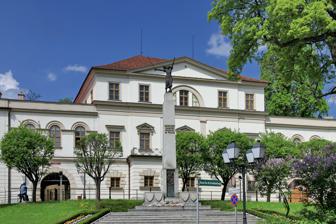
Building: Habsburg Palace, Cieszyn
Country: Poland
Year built: 1840
Habsburg Palace in Cieszyn Habsburg Hunting Palace is a Classicist palace built in 1838–1840 in Cieszyn , Poland . It has been designed by Viennese architect Joseph Kornhäusel , constructed on the earthwork of the lower castle. History Habsburg Palace on the 1906 postcard In 1838 Archduke Karl brought Joseph Kornhäusel , a representative of Viennese classicism , to Cieszyn. The upper and lower castles were destroyed during the Thirty Years' War . Karl Ludwig ordered Kornhäusel to rebuild the remains of the castle to make it his residence. To achieve the aim the ruins were demolished and the remains of the lower castle were used to build the so-called Hunting Palace between 1838 and 1840. Next to the palace a single-story classicist conservatory was built, which was demolished in 1966. The palace did not perform its original function. It was rarely visited by the Habsburgs (who most often stayed in Vienna) and on everyday basis was the seat of the Chamber of Cieszyn . However, concerts and performances that took place in the conservatory that was located next to the palace became historical; a concert of Franz Liszt in June 1846 and Wagner performances of artists of the Viennese opera organised by the arch-duke Eugene Ferdinand at the end of the 1880s of the nineteenth century. Occasional visits of the Habsburgs were always special events – one of the visitors was the emperor Francis Joseph the First who stayed in the Hunting Palace in 1880, 1890 and 1906. On the first floor of the palace there was a special suite consisting of a study, living room, reception room and a bedroom with a toilet, waiting for him. During the visits of Franz Joseph, the so-called Tent from Custoza was put up for him and his guests  – a gift from the arch-duke Albrecht (the arch-duke took part in the victorious battle of Custoza ). When between 1914 and 1916 Cieszyn was the headquarters of the Austro-Hungarian Army (AOK – Armeeoberkommando), the archduke Frederick hosted his allies in the palace, among others the German emperor Wilhelm II , Bulgarian king Ferdinand and Marshal Hindenburg . The last visit of the archduke Ferdinand to the palace took place on 3 December 1916. In 1918 the Hunting Palace became the seat of the National Council of the Duchy of Cieszyn , the first Polish authority in the area of Cieszyn Silesia . Since 1974 a part of the Hunting Palace has been the seat of the Ignacy Paderewski State School of Music . Since 2005, i.e. the time of renovation, the remaining part of the palace and a newly build conservatory (constructed at the site of the former) has served as the seat of Zamek Cieszyn (formerly: Śląski Zamek Sztuki i Przedsiębiorczości ) – a cultural institution that is a design centre. Architecture The Habsburg Palace was constructed as a hunting lodge. The palace, constructed on the plan of an inverted letter T, is located on the site of the lower castle on the eastern slope of a hill and its façade faces the city. The Habsburg residence is a two-story brick building. Its central part has three storeys. The central part of the palace is of a palladian structure of a serliana ; an arch flanked at the sides by flat cornices and crowned by a triangle pediment . It is located between by two storeyed wings with symmetrically distributed vestibules . Builders used the remains of two fortified towers located in the south and north wings (so called bastei). In the 19th century side wings were added; the south one located perpendicularly and the north one parallel to the main part of the building. The interior arrangement of the main part of the palace is based on a three bay plan, whereas the wings are based on a one bay plan with a corridor and a two bay plan. The interiors have a barrel vault with lunettes and a sail vault. There are also ceilings with coves. The façade of the residence has thirteen axes, the three central ones of which have been emphasised by a protrusion and crowned by a triangular bridgehead. The one storey part has a projection with three axes and a balcony with a cast-iron balustrade. A storey of the building is made distinct by a central arch emphasised by pilasters that support entablature. The windows on the ground floor are square with dimpled frames, whereas the ones on the first floor are closed with triangular pediments on consoles and cornices on the side parts. The side walls of the palace are multi-axis. A loggia located in the south fortified tower has four opened doric columns that support a triangular pediment. In front of the palace there is a two-arm and symmetrical access road with the Monument to honour Silesian Legionnaires fallen for Poland , located between the arms of the road. The monument is designed by Jan Raszka and commemorates the fallen legionnaires of Silesia. Trivia The Monument to honour Silesian Legionnaires fallen for Poland is also called The Silesian Woman and Nike of Cieszyn . The walls of the north bastei are 2.1 metres thick. Footnotes